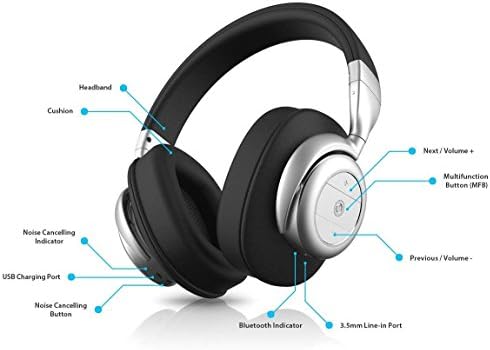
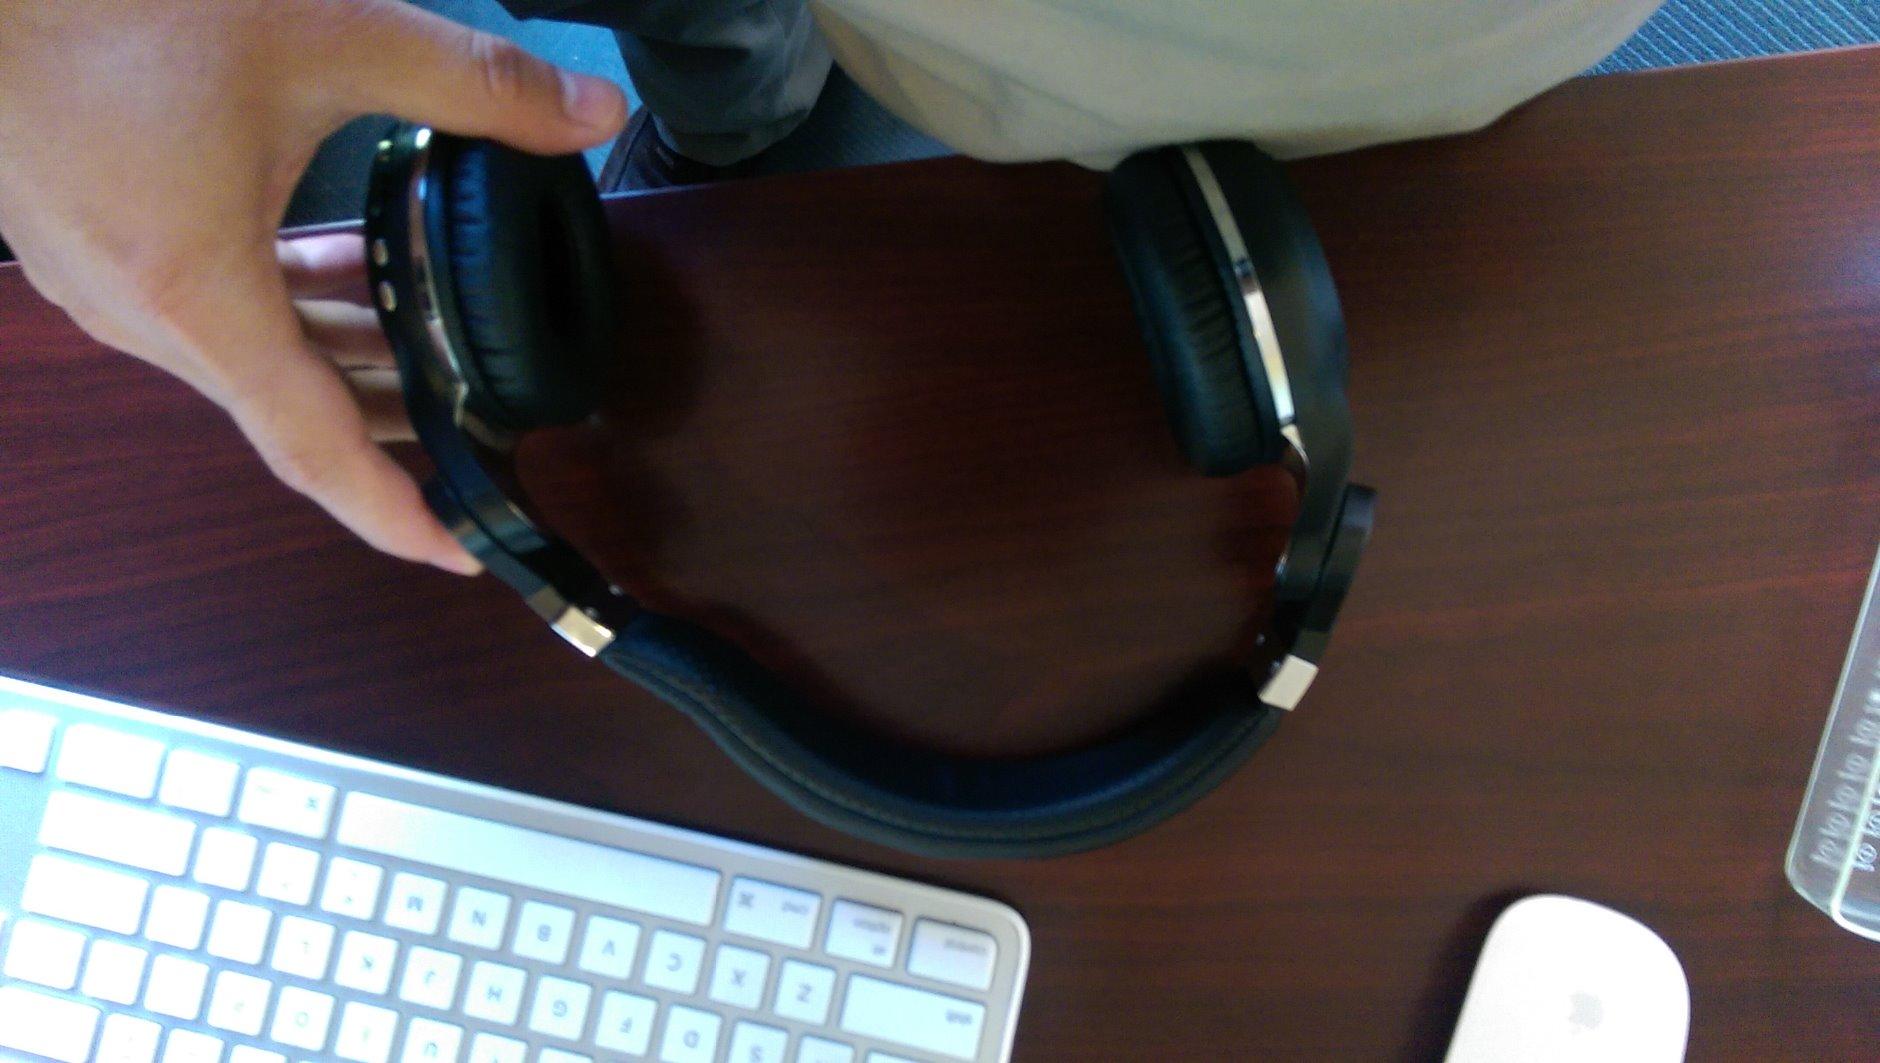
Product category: headphones
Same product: no